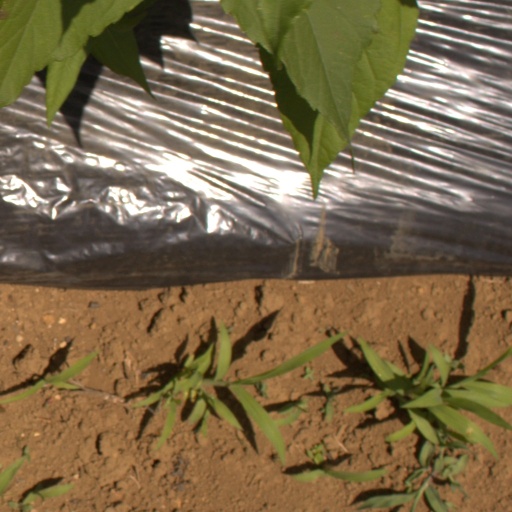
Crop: Jerusalem artichoke